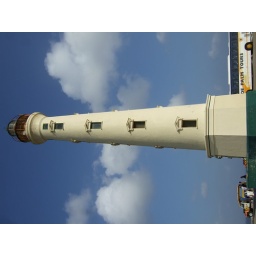
The California Lighthouse in Aruba. It was named after the ship that sunk offshore that prompted the building of the lighthouse.